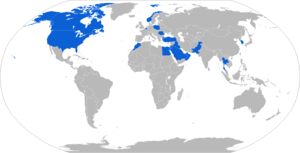
L'AN/AAQ-33 Sniper ATP est une nacelle de désignation laser de l'entreprise américaine Lockheed Martin. Elle est opérationnelle sur de nombreux avions de combat tels que le F-15E Strike Eagle, le B-1 Lancer, le F-16 Fighting Falcon.